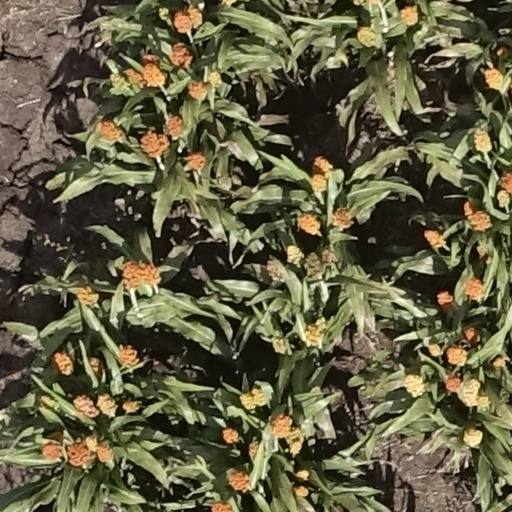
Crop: sorghum